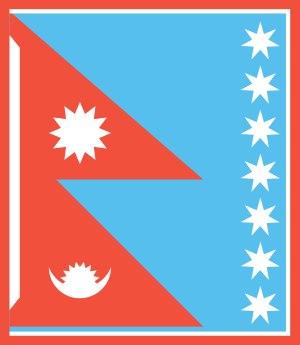
Amar Singh Thapa aussi connu en tant que Badakaji Amar Singh Thapa, ou Amar Singh Thapa L'Ancien, également connu sous le nom honorifique de Bada Kaji ou Budha Kaji, était un général militaire Gorkhali, gouverneur et seigneur de guerre du Royaume du Népal. Il était le commandant général de l'armée du Népal lors de la conquête des provinces occidentales. Il était aussi le souverain ayant autorité sur Kumaon, Garhwal et Doti au sein du Royaume du Népal. Il avait été désigné par le roi du Népal pour être Mukhtiyar des provinces occidentales de Kumaon, Garhwal et Doti. Il est souvent salué comme le Lion vivant du Népal et il fut considéré à titre posthume comme l'un des héros nationaux du Népal pour avoir mené la guerre anglo-népalaise à la tête de l'armée Gorkhali.